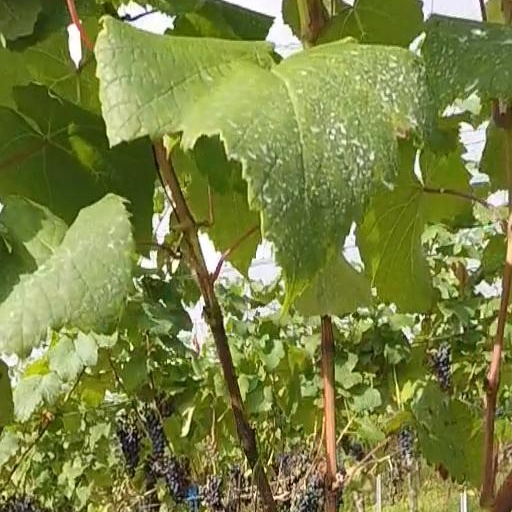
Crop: grape